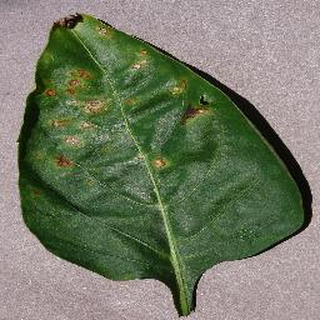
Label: bell_pepper_bacterial_spot